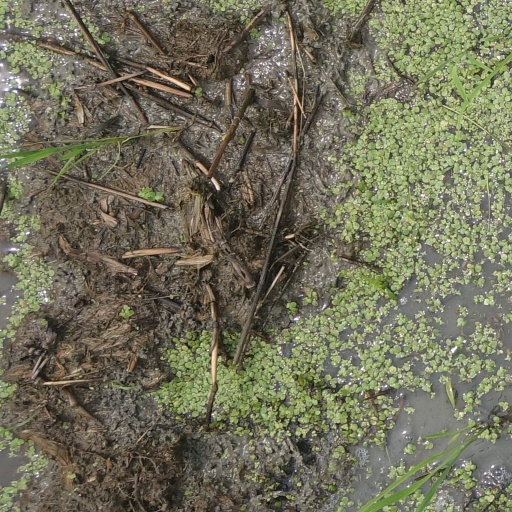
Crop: rice